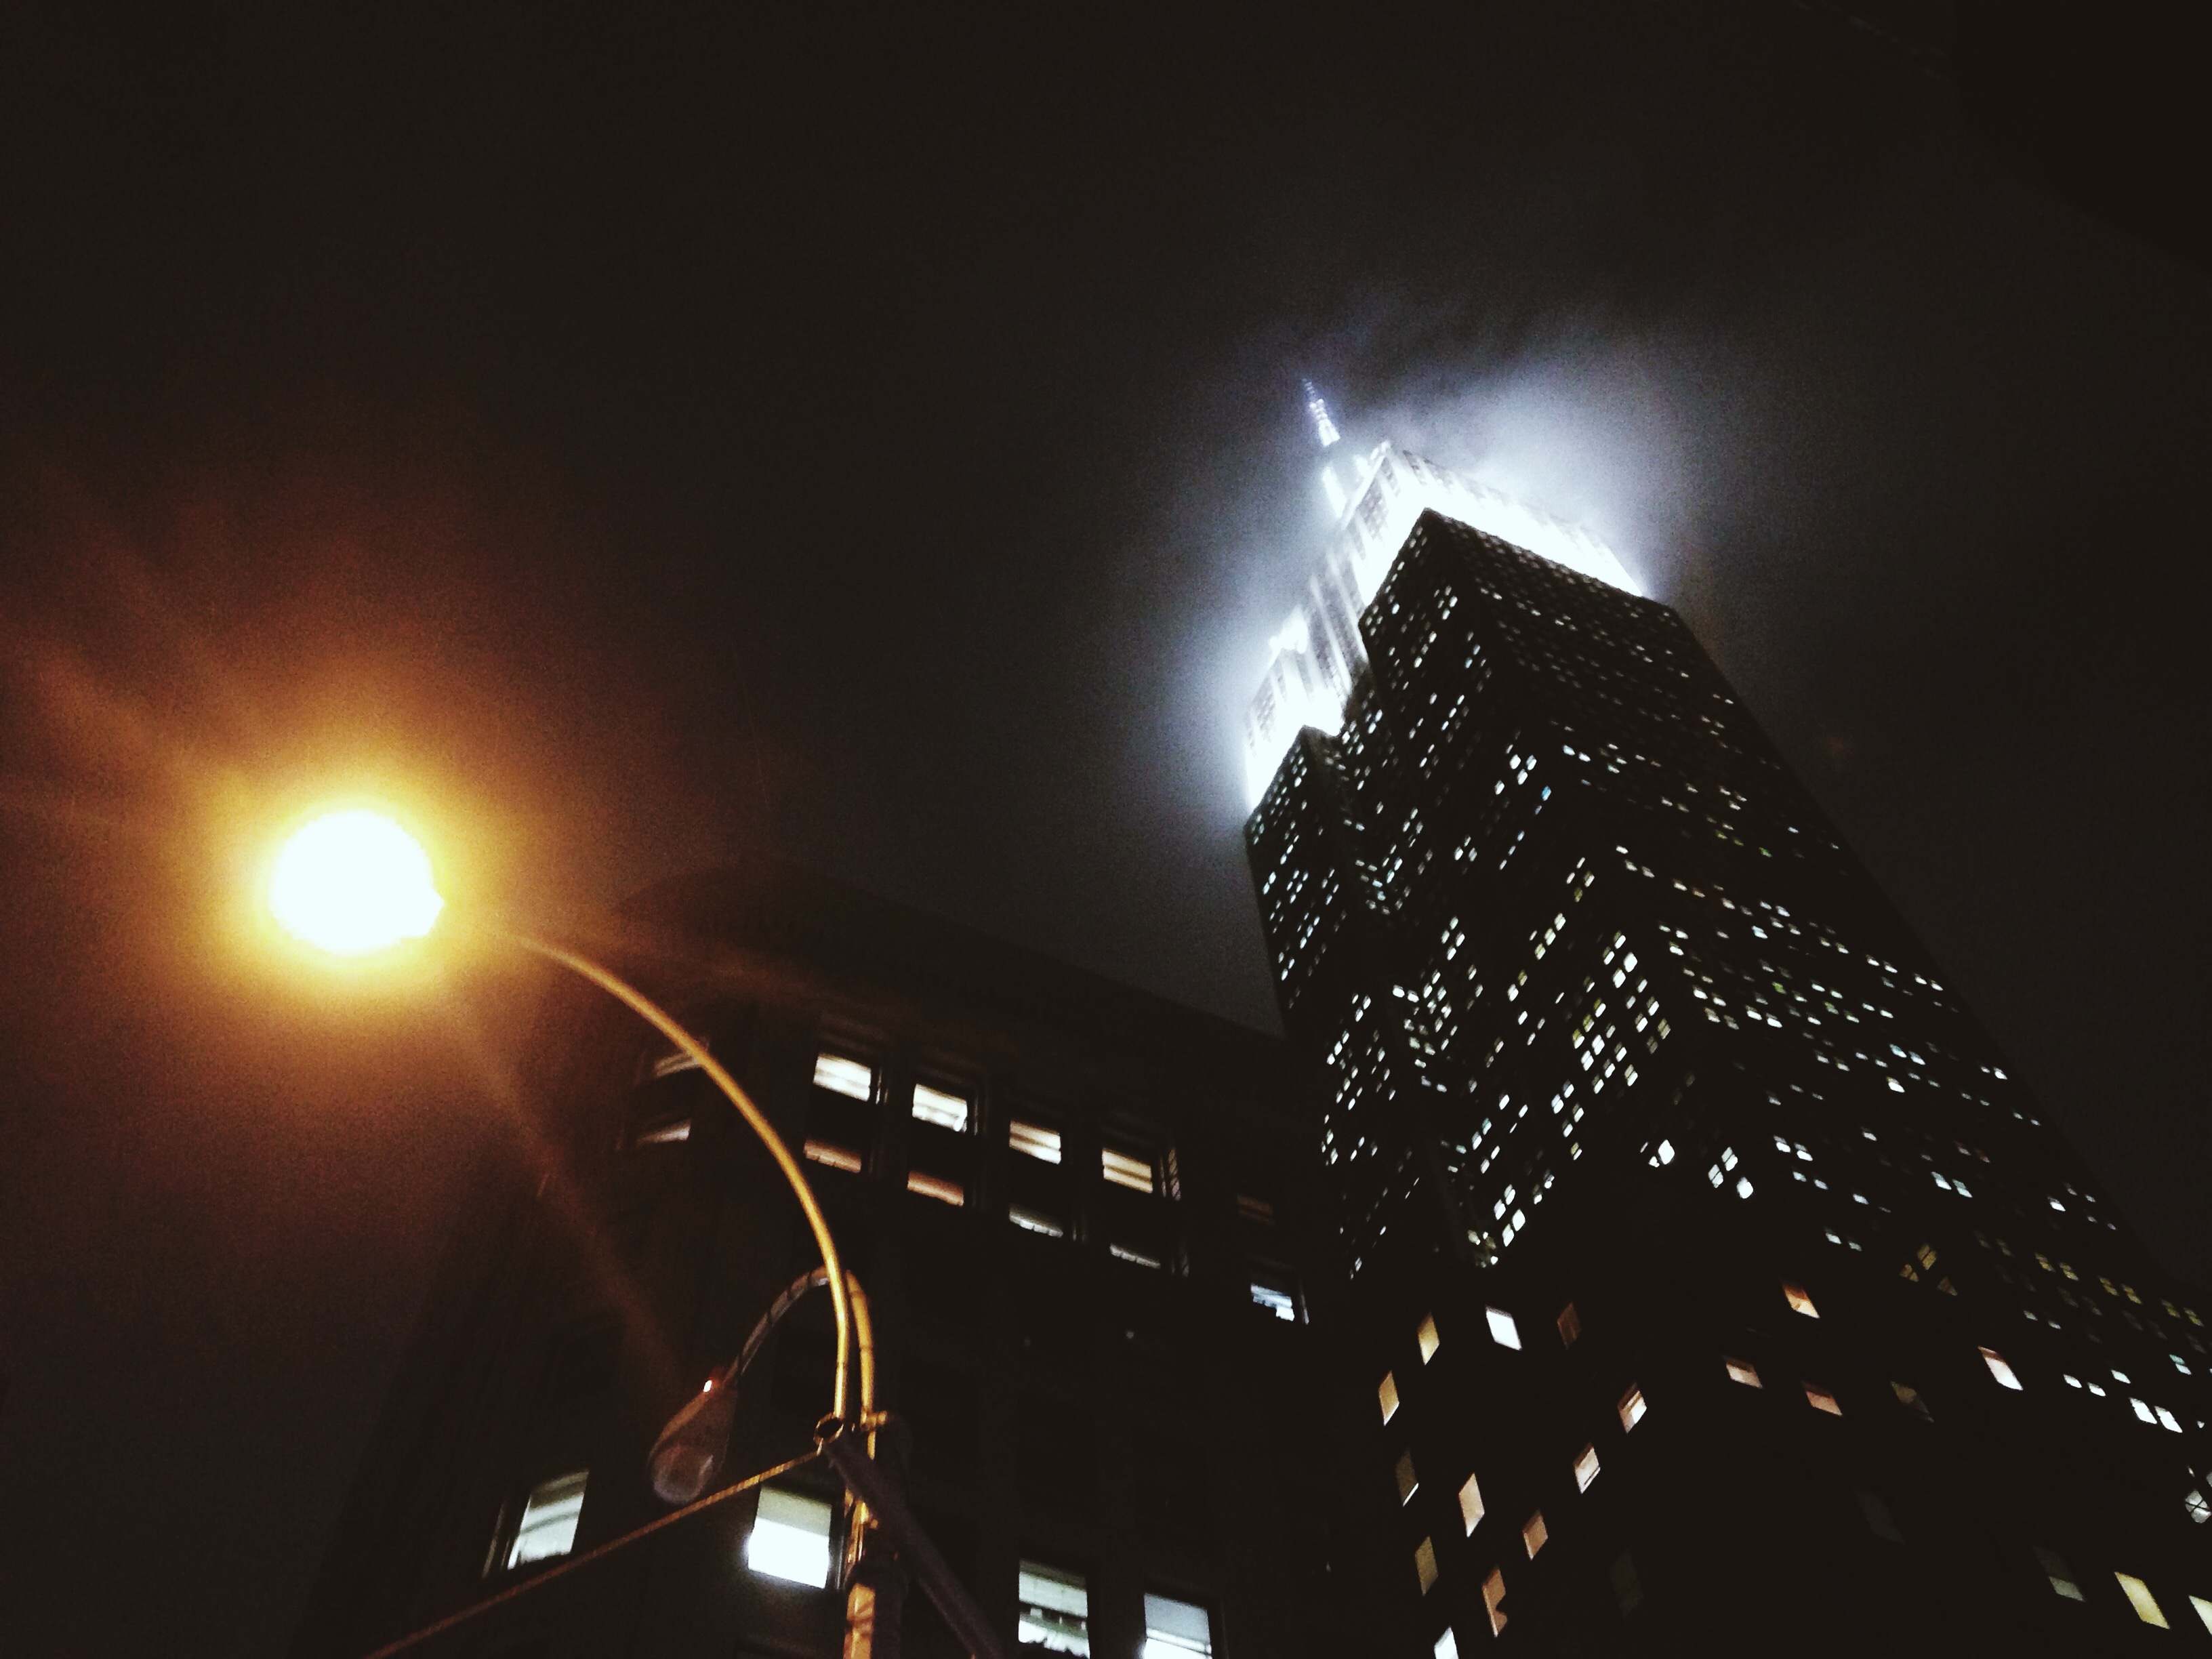
light, night, sunlight, darkness, lighting, atmosphere of earth